South Korean passport

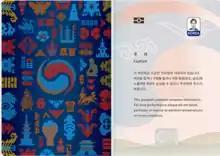
A caution page for the biometric chip

Caution This passport contains sensitive electronics, For best performance please do not bend, perforate or expose to extreme temperatures or excess moisture.